Messerschmitt KR175

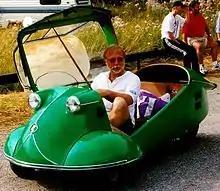
1954 Messerschmitt K175

Being based on the Kabinenroller platform, the KR175 had tandem seating accessed by a hatch that opened upward and to the right. The standard version of the KR175's hatch had a canopy made from a large Plexiglas dome with a cutout at the front for a small, flat glass windshield and a cutout on either side for the frames for the sliding windows. A "sportster" model was available without the dome or the windows, with only the windshield attached. On early models, the windshield wiper was manually operated.